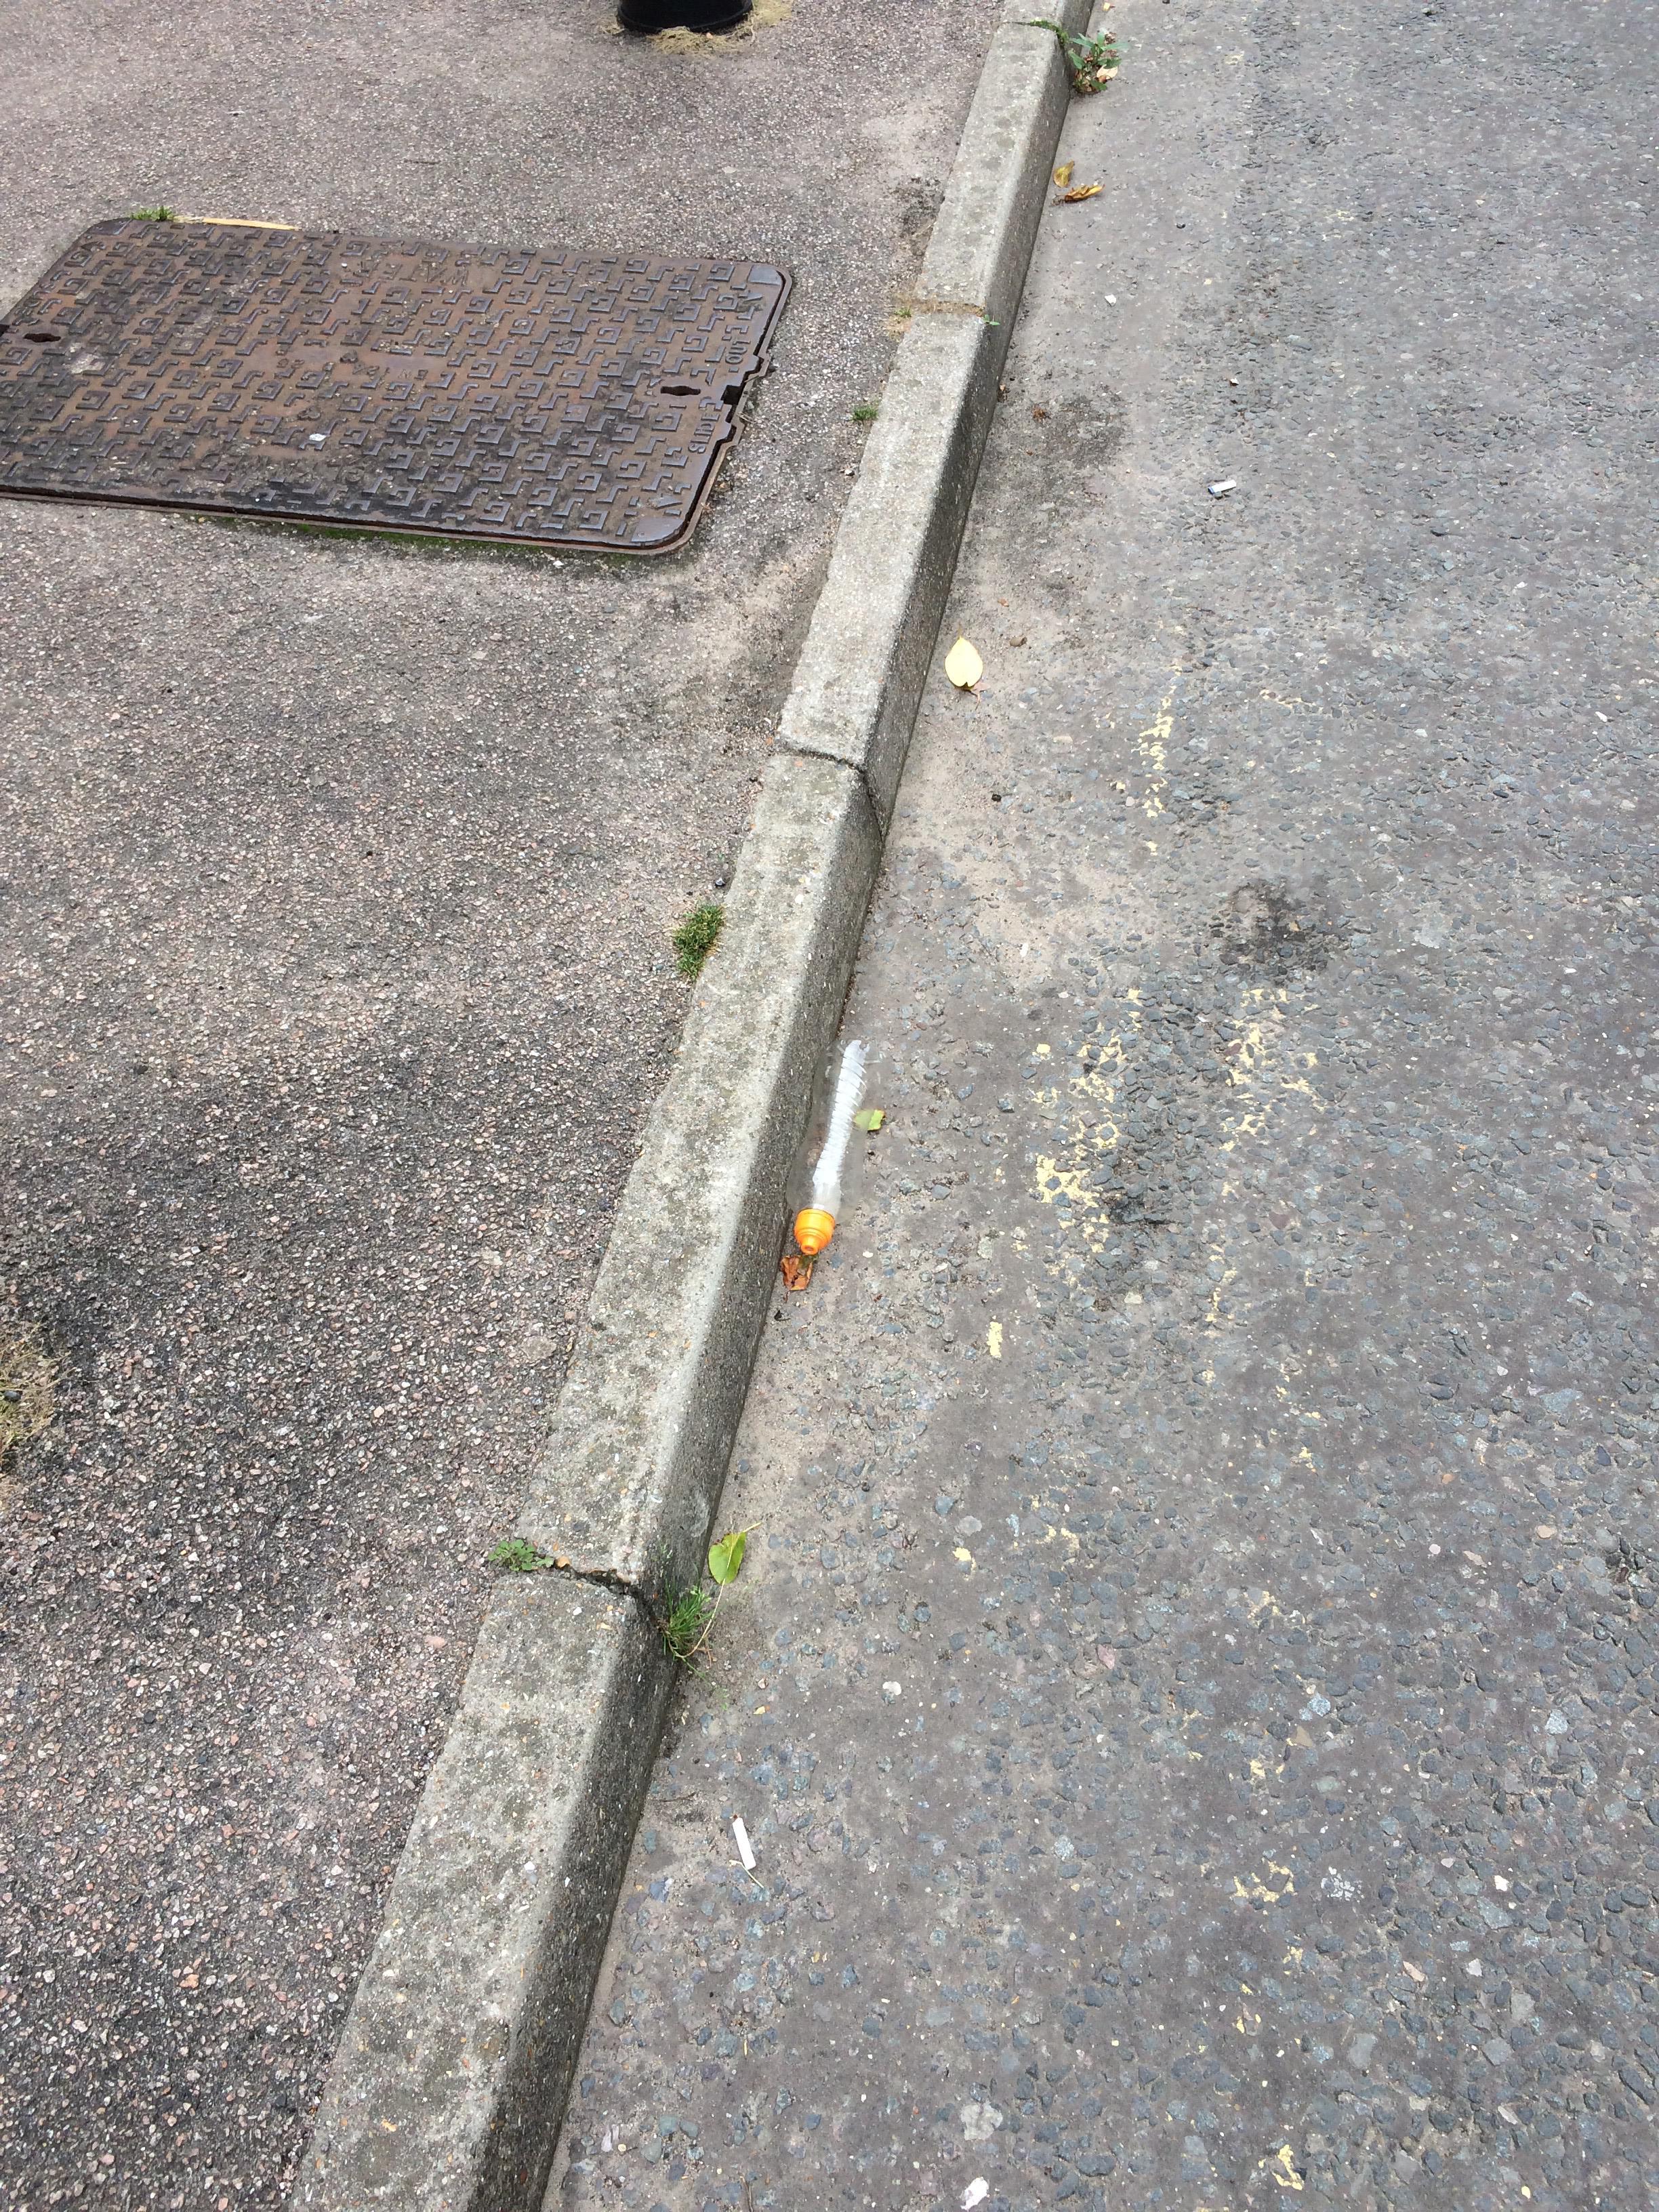
Object: Clear plastic bottle (Bottle)

Object: Unlabeled litter (Unlabeled litter)